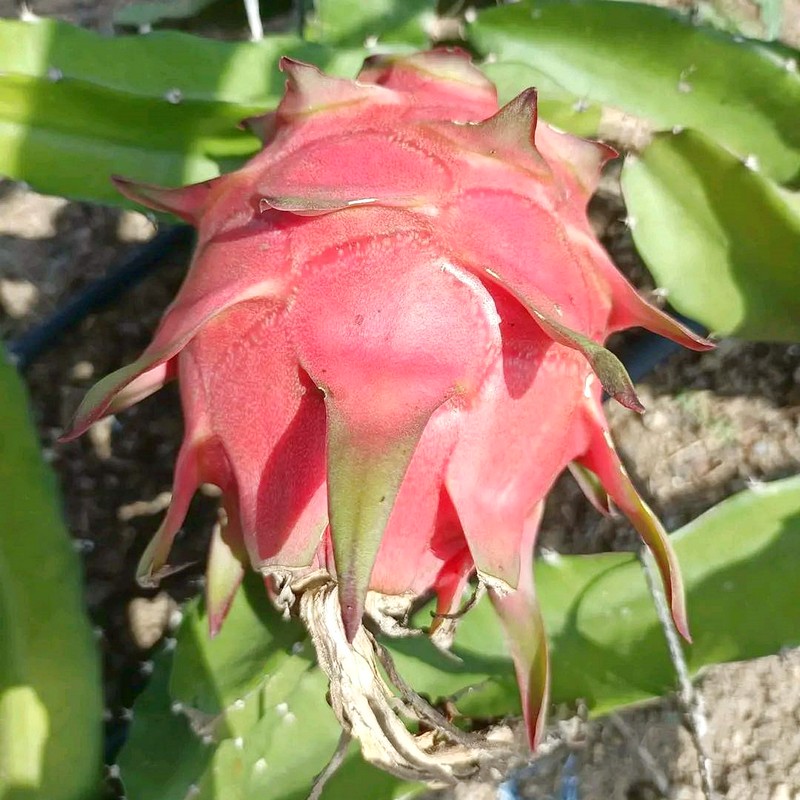
Label: Fresh Dragon Fruit